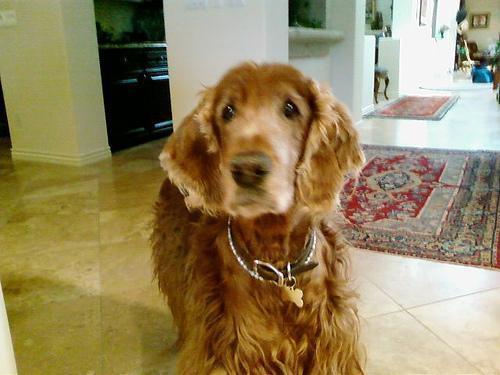
Irish_setter